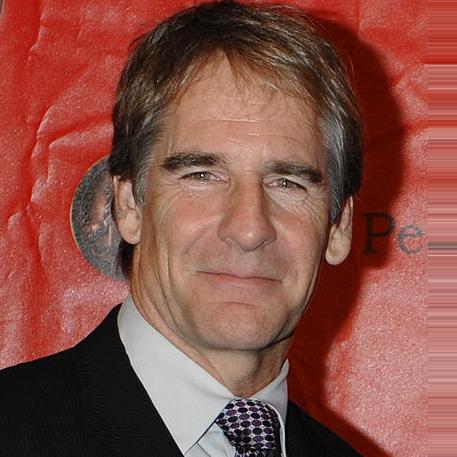
Age: 56